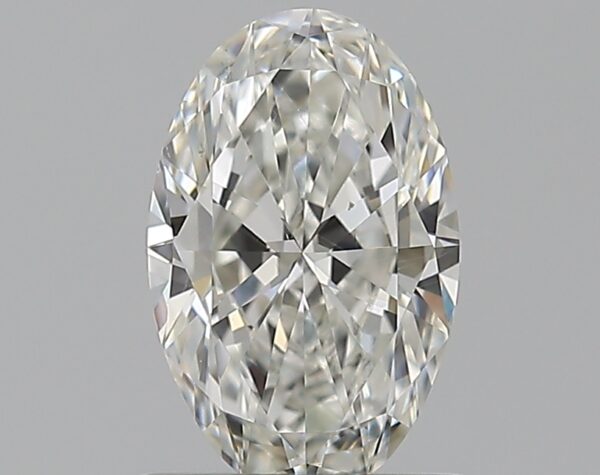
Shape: oval
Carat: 0.75
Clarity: VS2
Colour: H
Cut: EX
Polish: EX
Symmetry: VG
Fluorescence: F
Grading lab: GIA
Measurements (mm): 7.76 x 4.97 x 2.94